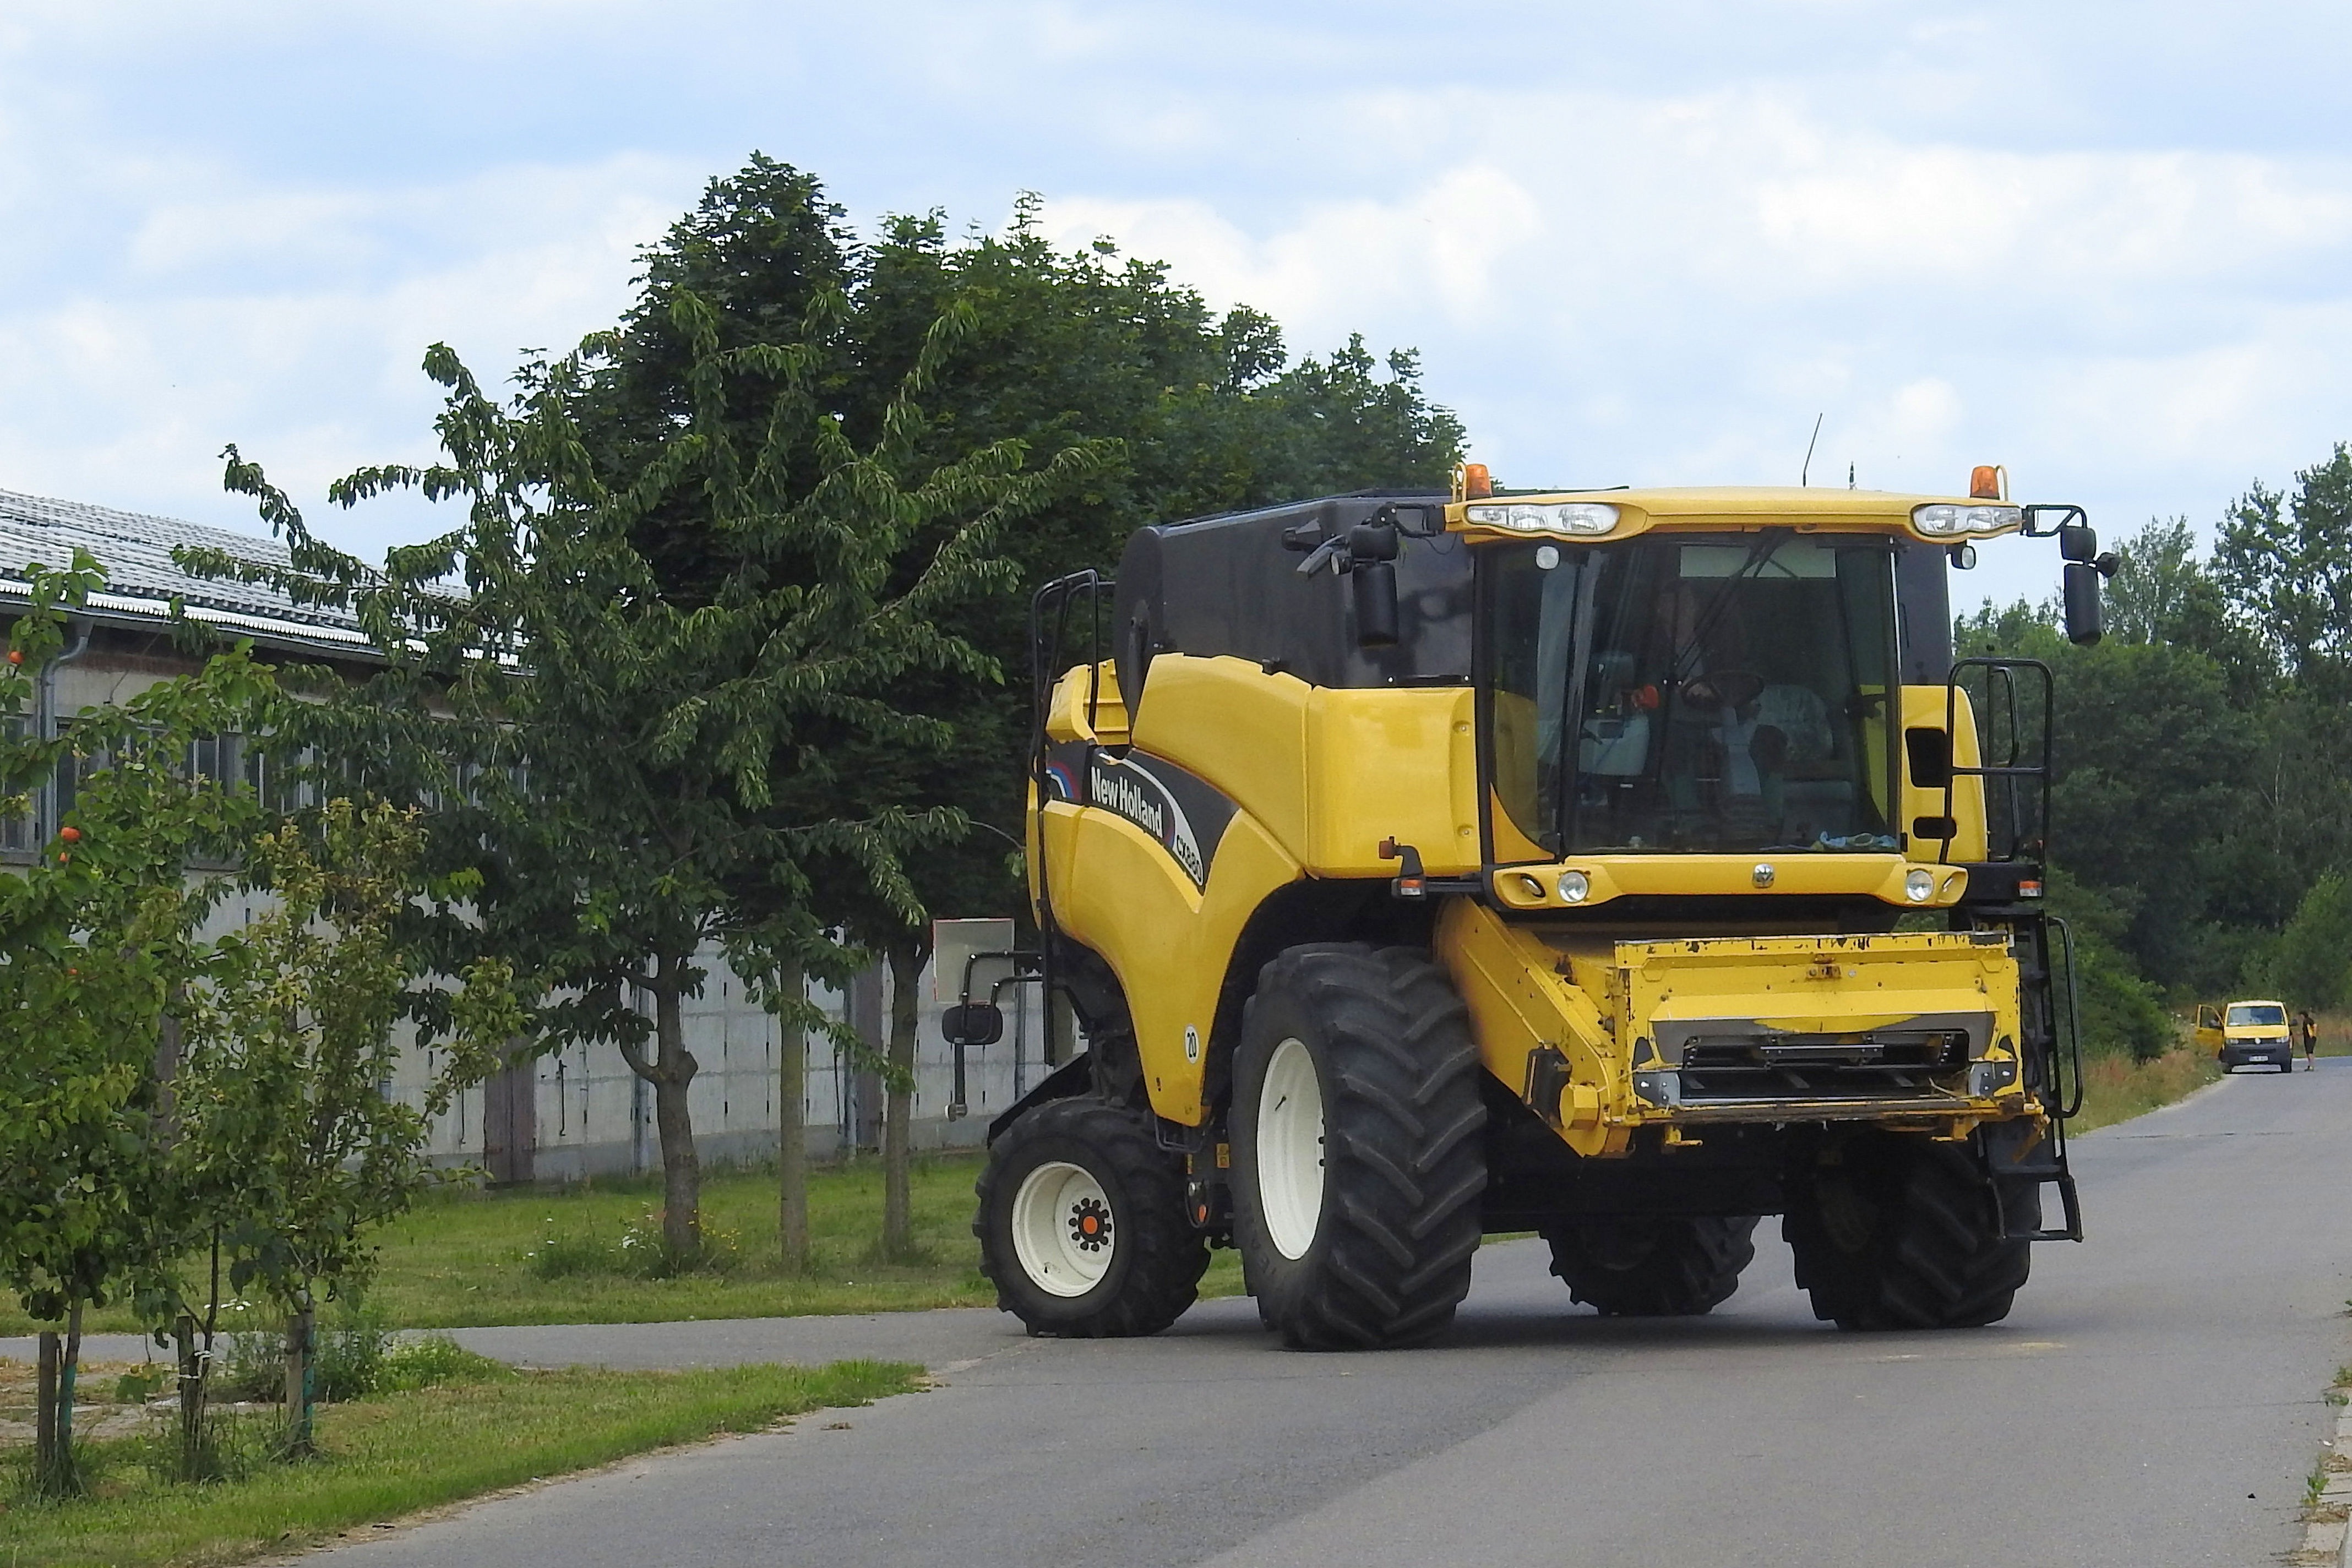
tractor, asphalt, transport, truck, vehicle, agriculture, harvester, agricultural machine, grain harvest, combine harvester, construction equipment, land vehicle, light commercial vehicle